Juan Antonio Suanzes

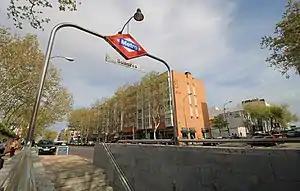
Photograph of a street from the pavement. From a height of about 1 meter we see stairs leading downwards covered by a metallic arch with a rhombus with the Madrid Metro logo and a rectangular sign reading "Suanzes". On the other side of the street, a five-floor building. There are tall trees on boths sides of the street.

At the start of the Spanish Civil War (1936–1939) BYNSA was taken over by the Ministry of Defense. In late October 1936 Suanzes took refuge in the Polish embassy.